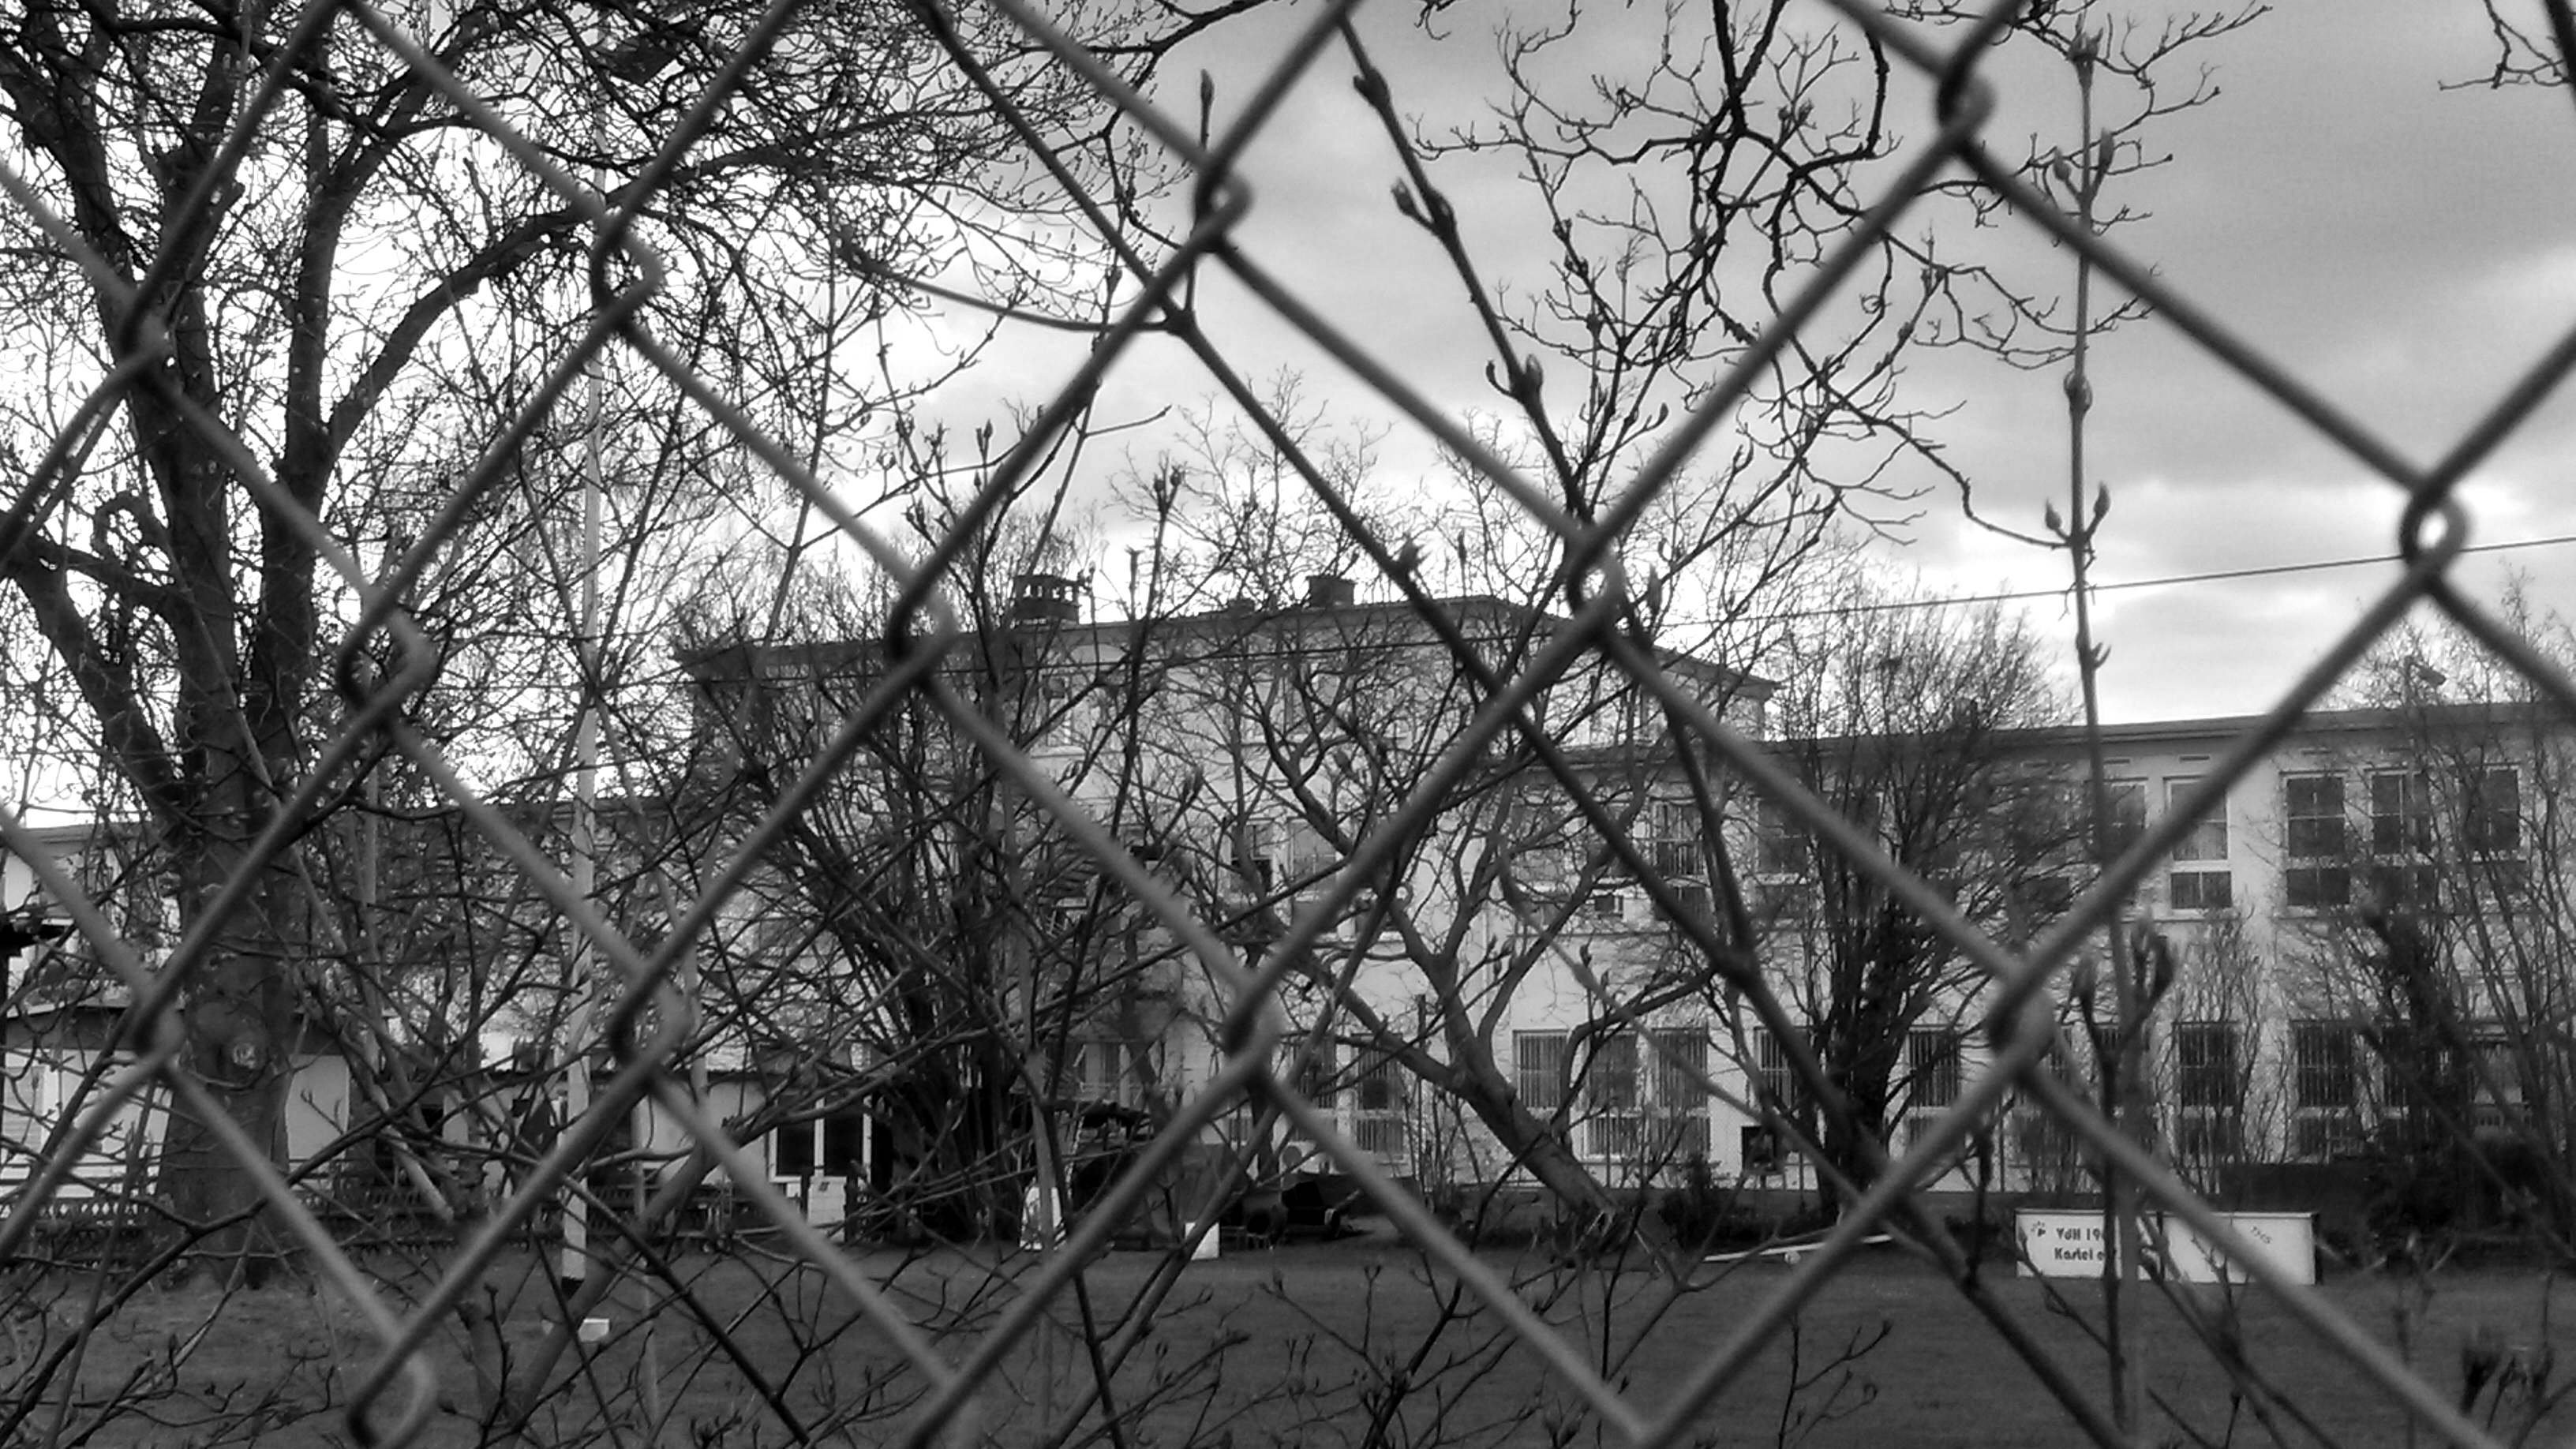
tree, branch, winter, black and white, photography, sunlight, military, monochrome, season, surveillance, bw, blackandwhite, blackwhite, germany, alemania, allemagne, berwachung, sw, schwarzweiss, militar, secret, germania, hesse, hassia, hessen, schwarzweissfotografie, intelligence, secretservice, bugging, spooks, secrecy, geheimdienst, intelligenceservice, usintelligence, nachrichtendienst, intelligenceunit, intelligencesite, usaintelligence, eagleeyecontest, eagleeyephotocontest, wiesbaden, mainzkastel, abh ren, landschaftender berwachung, monochrome photography, woody plant